Arthur Seyss-Inquart

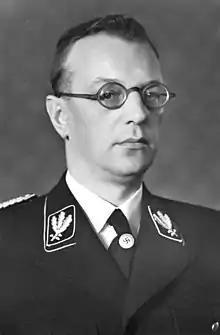
Seyss-Inquart 1940s

Arthur Seyss-Inquart (22 July 1892 16 October 1946) was an Austrian Nazi politician who served as Chancellor of Austria in 1938 for two days before the "Anschluss". His positions in Nazi Germany included deputy governor to Hans Frank in the General Government of Occupied Poland, and "Reichskommissar" for the German-occupied Netherlands. In the latter role, he shared responsibility for the deportation of Dutch Jews and the shooting of hostages.